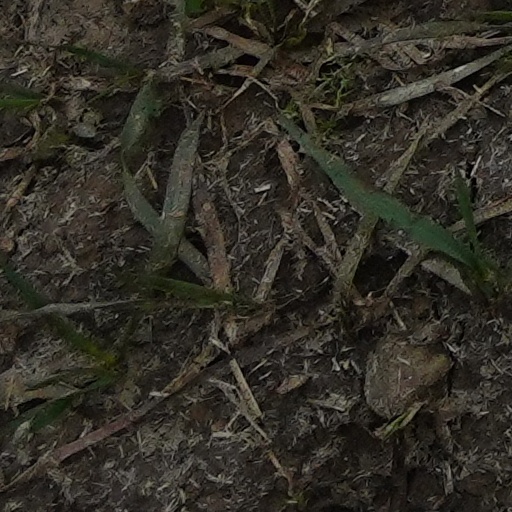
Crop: wheat